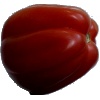
Label: tomato_heart